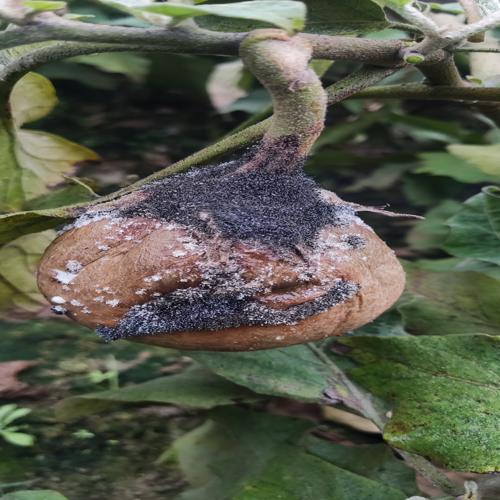
Label: Wet Rot